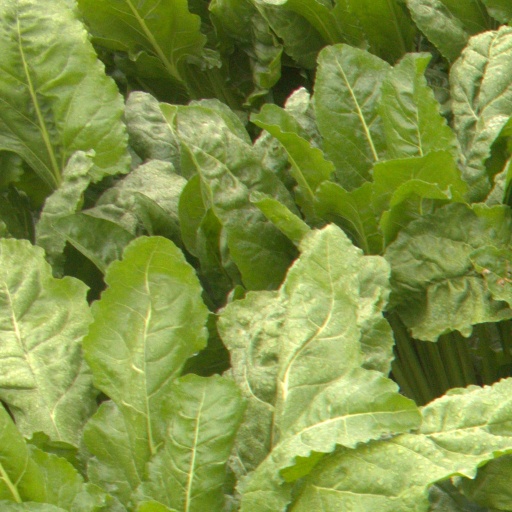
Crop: sugar beet